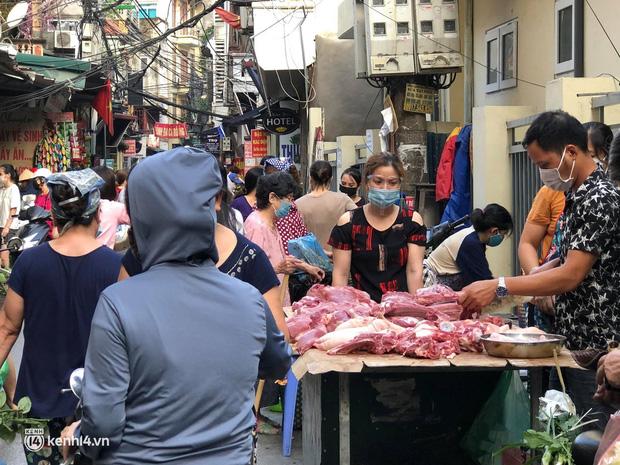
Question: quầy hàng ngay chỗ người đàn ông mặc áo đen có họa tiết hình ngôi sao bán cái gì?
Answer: thịt heo